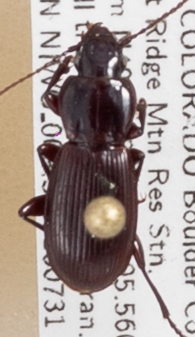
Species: Pterostichus restrictus
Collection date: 2018-07-31
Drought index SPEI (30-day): -0.556
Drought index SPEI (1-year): -0.62
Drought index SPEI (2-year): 0.23